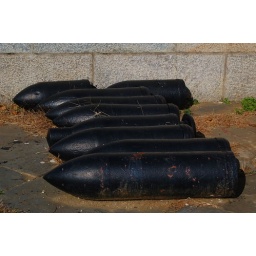
Spent War Heads used in WW1, sit on the ground outside the turret house at Fort Hancock, Sandy Hook, N.J.